Ich will den Kreuzstab gerne tragen, BWV 56

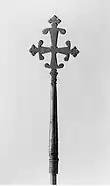
Cross staff

Bach wrote the cantata for the 19th Sunday after Trinity, during his fourth year in Leipzig. The prescribed readings for that Sunday were from Paul's epistle to the Ephesians—"Put on the new man, which after God is created"—and the Gospel of Matthew: healing the paralytic at Capernaum. For the occasion, Bach had composed in 1723 (Wretched man that I am, who shall deliver me?), and in 1724 the chorale cantata (Where shall I flee), based on Johann Heermann's penitential hymn .